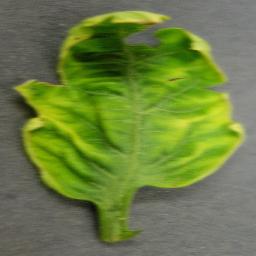
Label: Tomato___Tomato_Yellow_Leaf_Curl_Virus